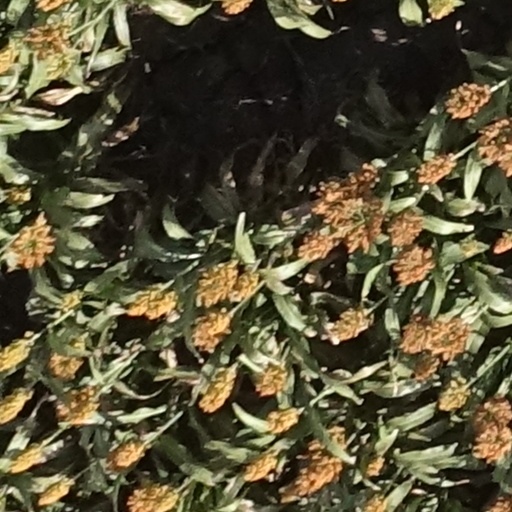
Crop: sorghum